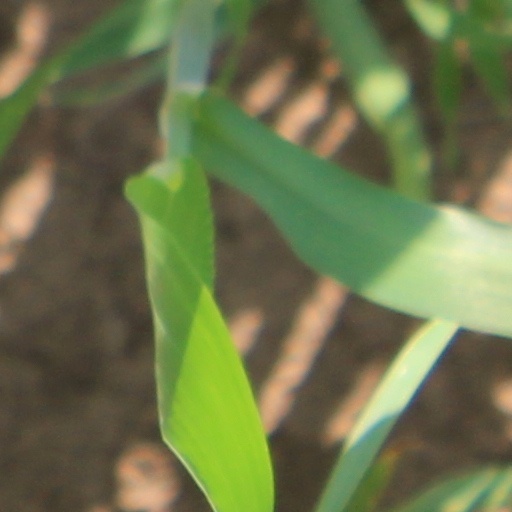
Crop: wheat